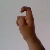
The image shows a hand gesture representing the letter 'X' in Indian Sign Language.